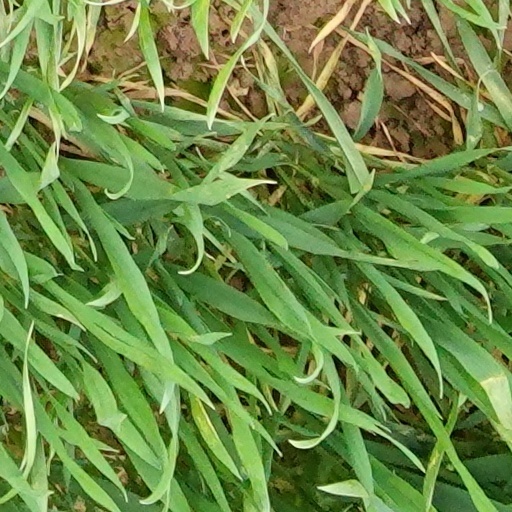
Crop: wheat